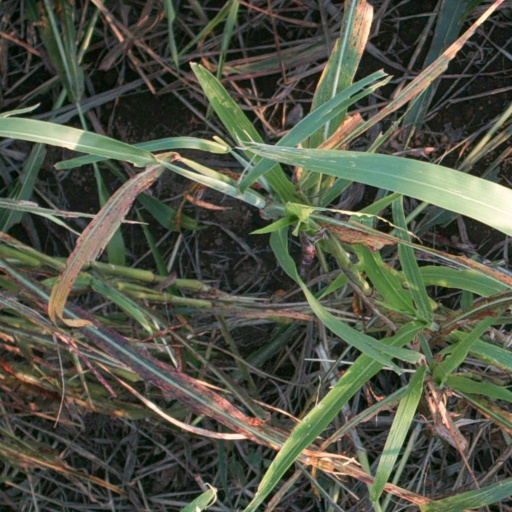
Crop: sorghum